Beaker culture in Sardinia

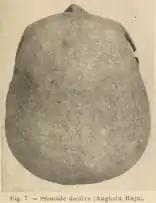

The old open-air Monte Claro villages disappear almost completely after centuries of occupation (possibly due to climate change or tribal clashes with the newcomers) and only three settlements specifically attributable to this culture are known (Monte Ossoni in Castelsardo, Monte Ollàdiri in Monastir and Palaggiu in Samassi). This could mean that the Beaker bearers were nomadic people dwelling in tents or caves that depended mainly on the cultivation of wheat and the raising of sheep and goats (diet, as in Great Britain, was characterized by a high intake of animal proteins).